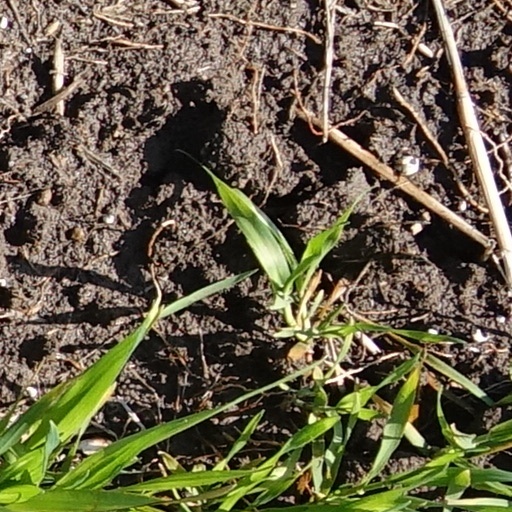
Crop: wheat